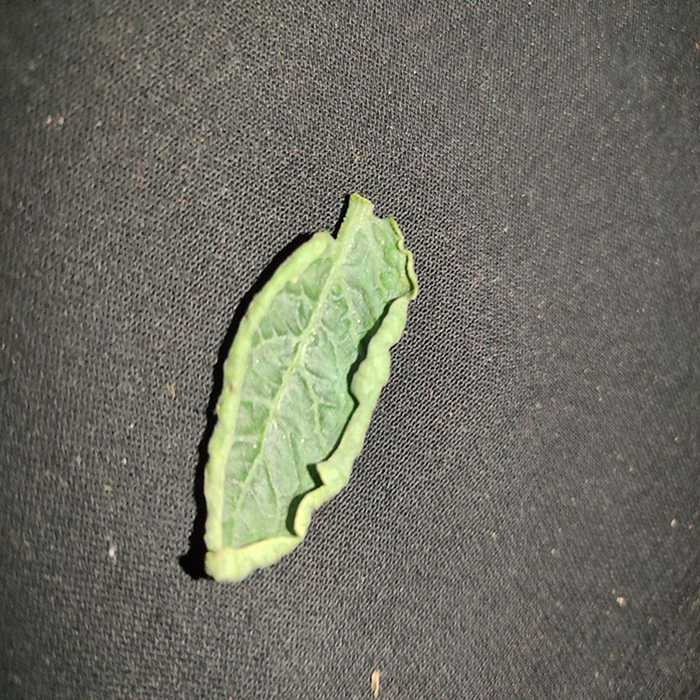
Plant: Tomato
Label: Tomato leaf curl virus